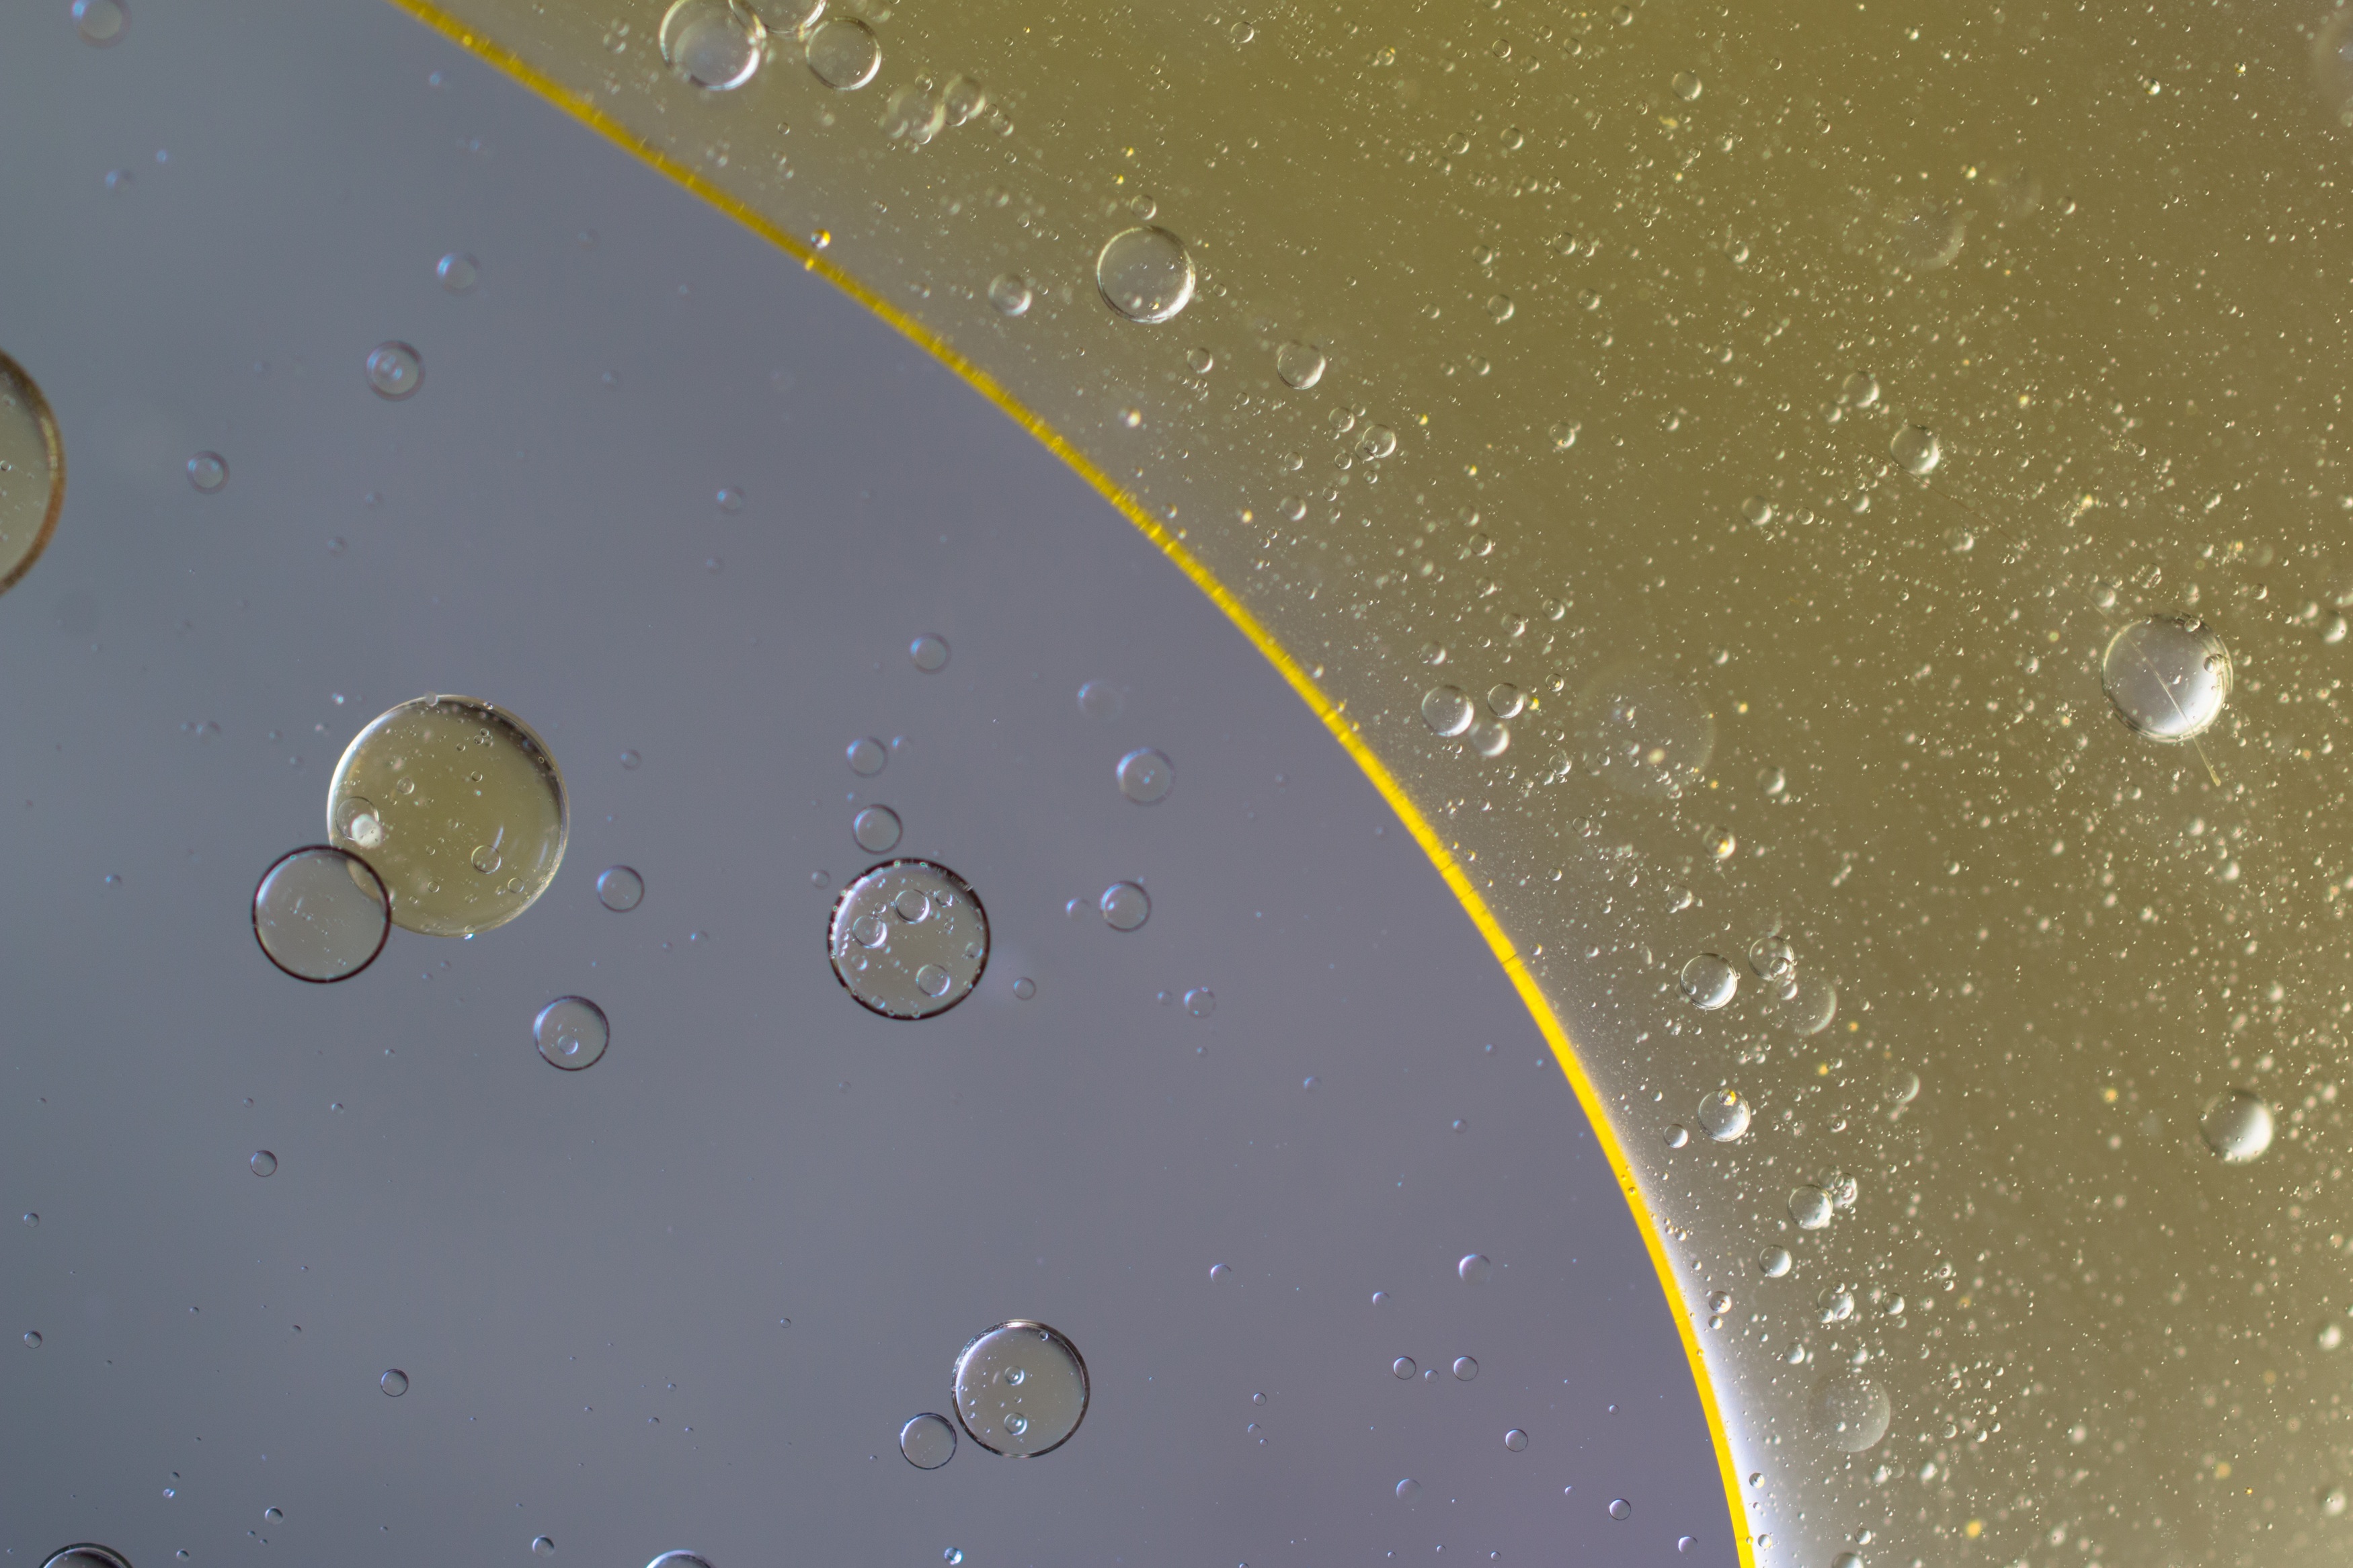
drop, liquid, abstract, texture, atmosphere, macro, weather, close, moon, circle, outer space, background, astronomy, cells, oil, screenshot, astronomical object, oil in water, oil eye, atmosphere of earth